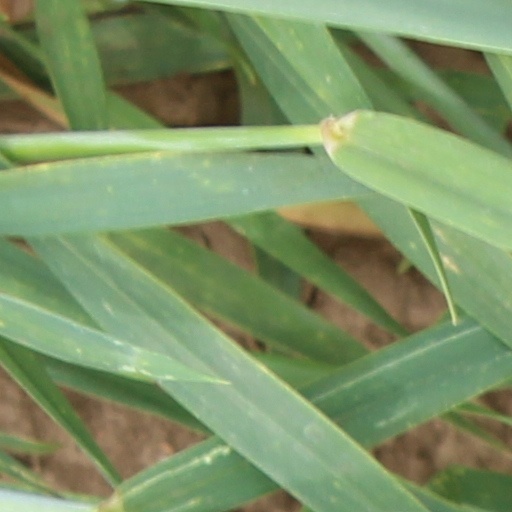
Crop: wheat